Economic history of Spain

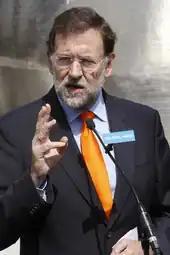
Mariano Rajoy's government received an ECB bank bailout while stepping up austerity

In 2012, unemployment rose to a record high of 25 percent. On 25 May 2012, Bankia, at that time the fourth largest bank of Spain with 12 million customers, requested a bailout of €19 billion, the largest bank bailout in the nation's history. The new management, led by José Ignacio Goirigolzarri reported losses before taxes of 4.3 billion euros (2.98 billion euros taking into account a fiscal credit) compared to a profit of 328 million euros reported when Rodrigo Rato was at the head of Bankia until May 9, 2012. On June 9, 2012, Spain asked Eurozone governments for a bailout worth as much as 100 billion euros ($125 billion) to rescue its banking system as the country became the biggest euro economy until that date, after Ireland, Greece and Portugal, to seek international aid due to its weaknesses amid the European sovereign debt crisis. A Eurozone official told Reuters in July 2012 that Spain conceded for the first time at a meeting between Spanish Economy Minister Luis de Guindos and his German counterpart Wolfgang Schaeuble, it might need a bailout worth 300 billion euros if its borrowing costs remained unsustainably high. On August 23, 2012, Reuters reported that Spain was negotiating with euro zone partners over conditions for aid to bring down its borrowing costs.